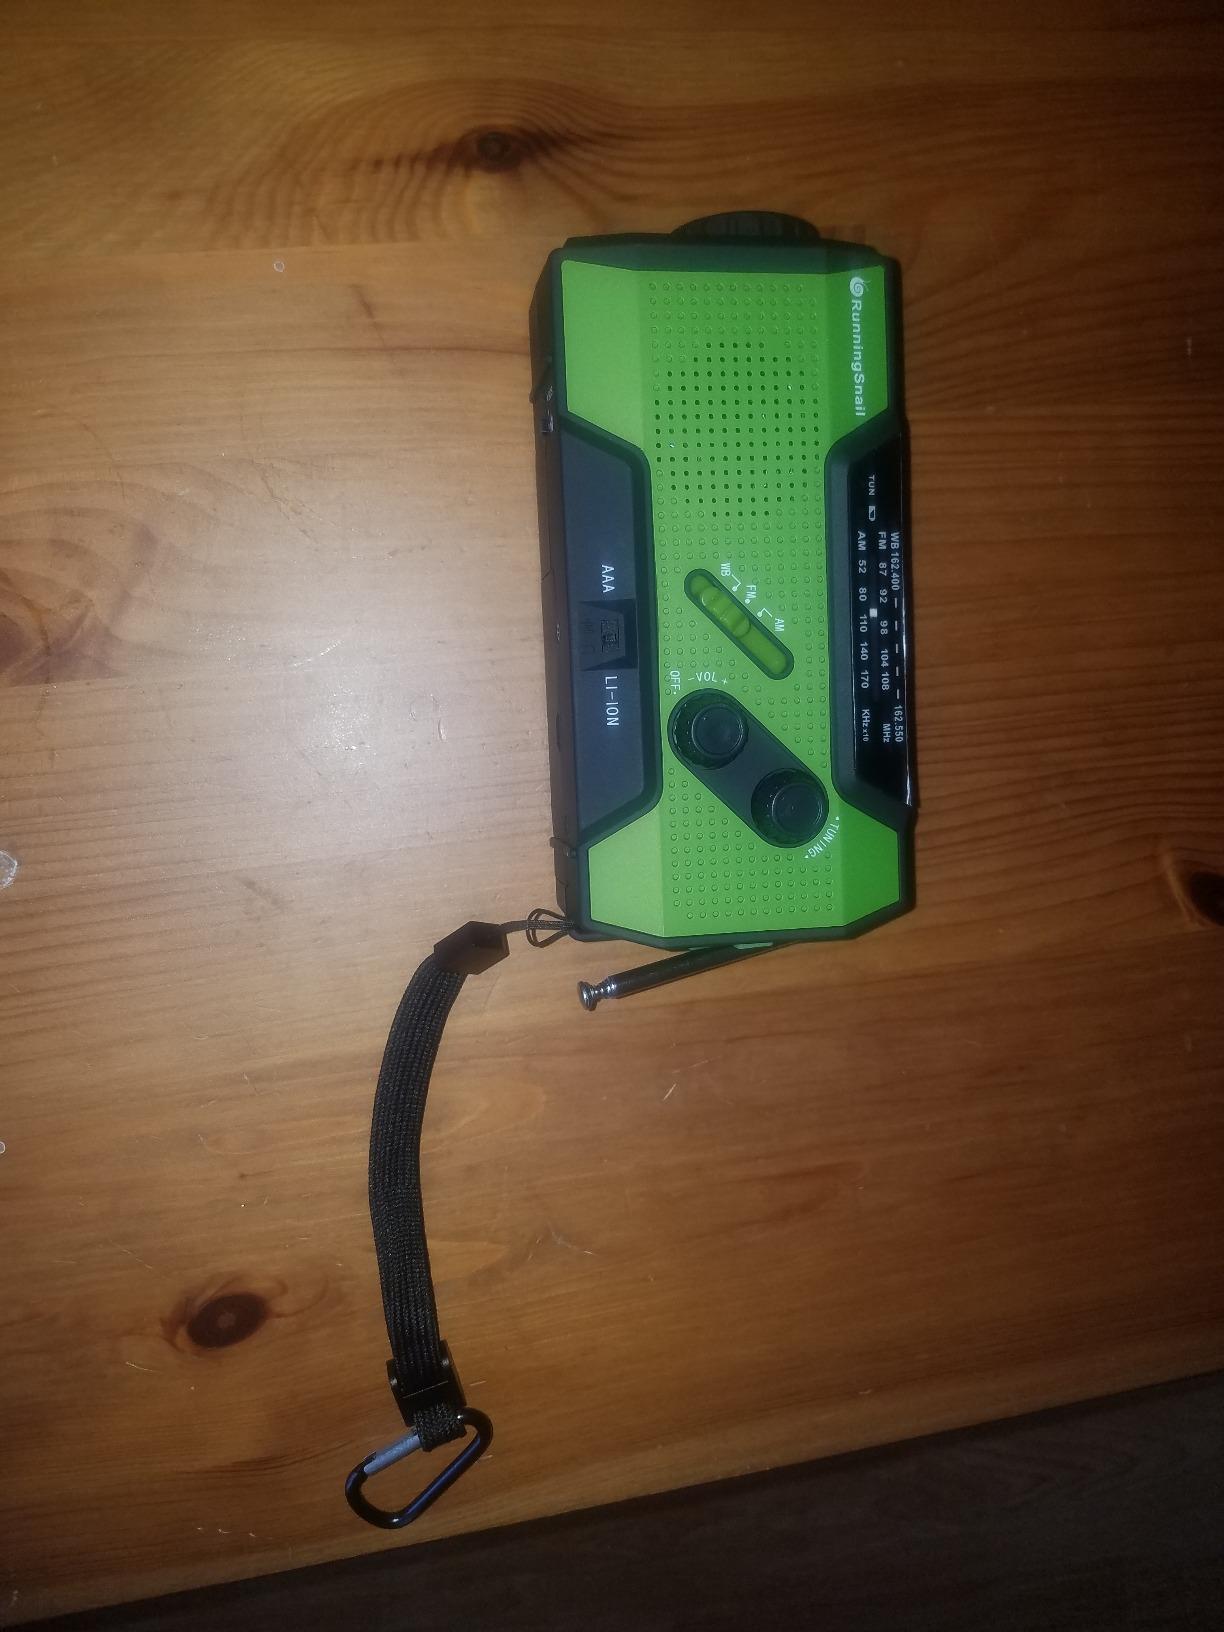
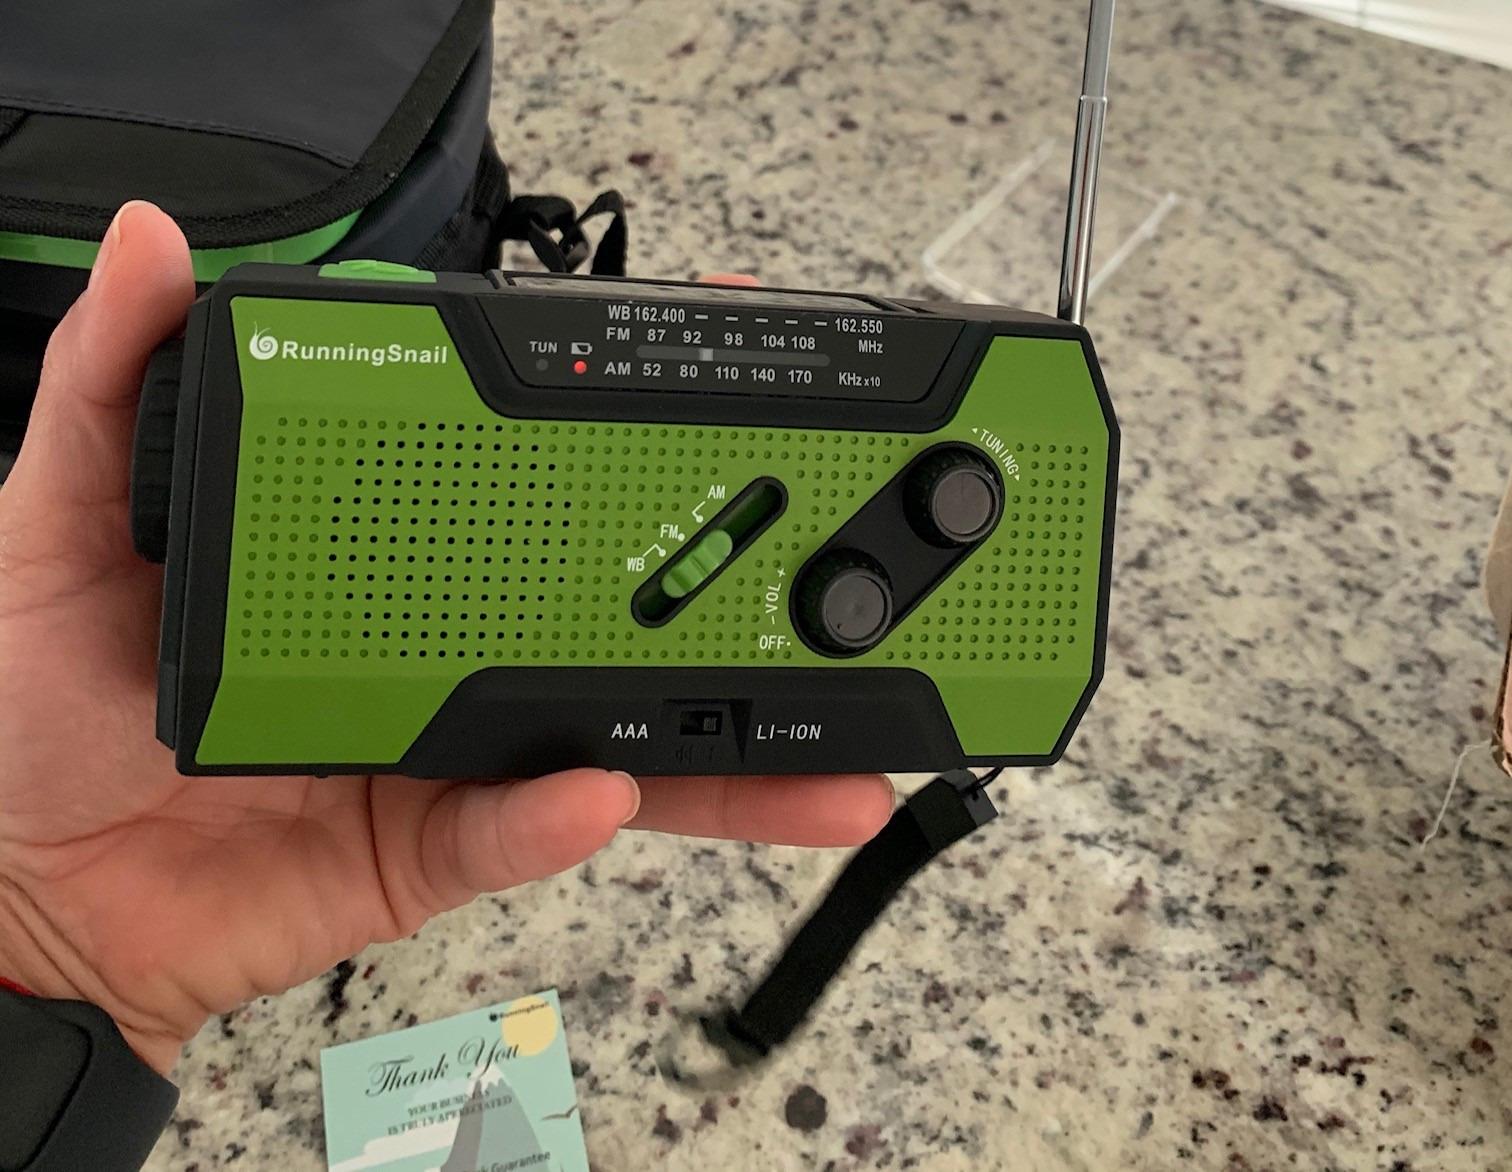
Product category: radio
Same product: yes